2021 in England

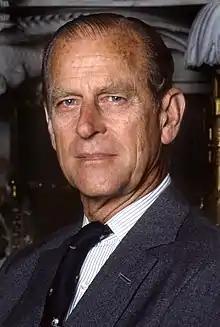
Prince Philip, Duke of Edinburgh died 9 April 2021.

9 April – Buckingham Palace announced the death of Prince Philip, Duke of Edinburgh at the age of 99.